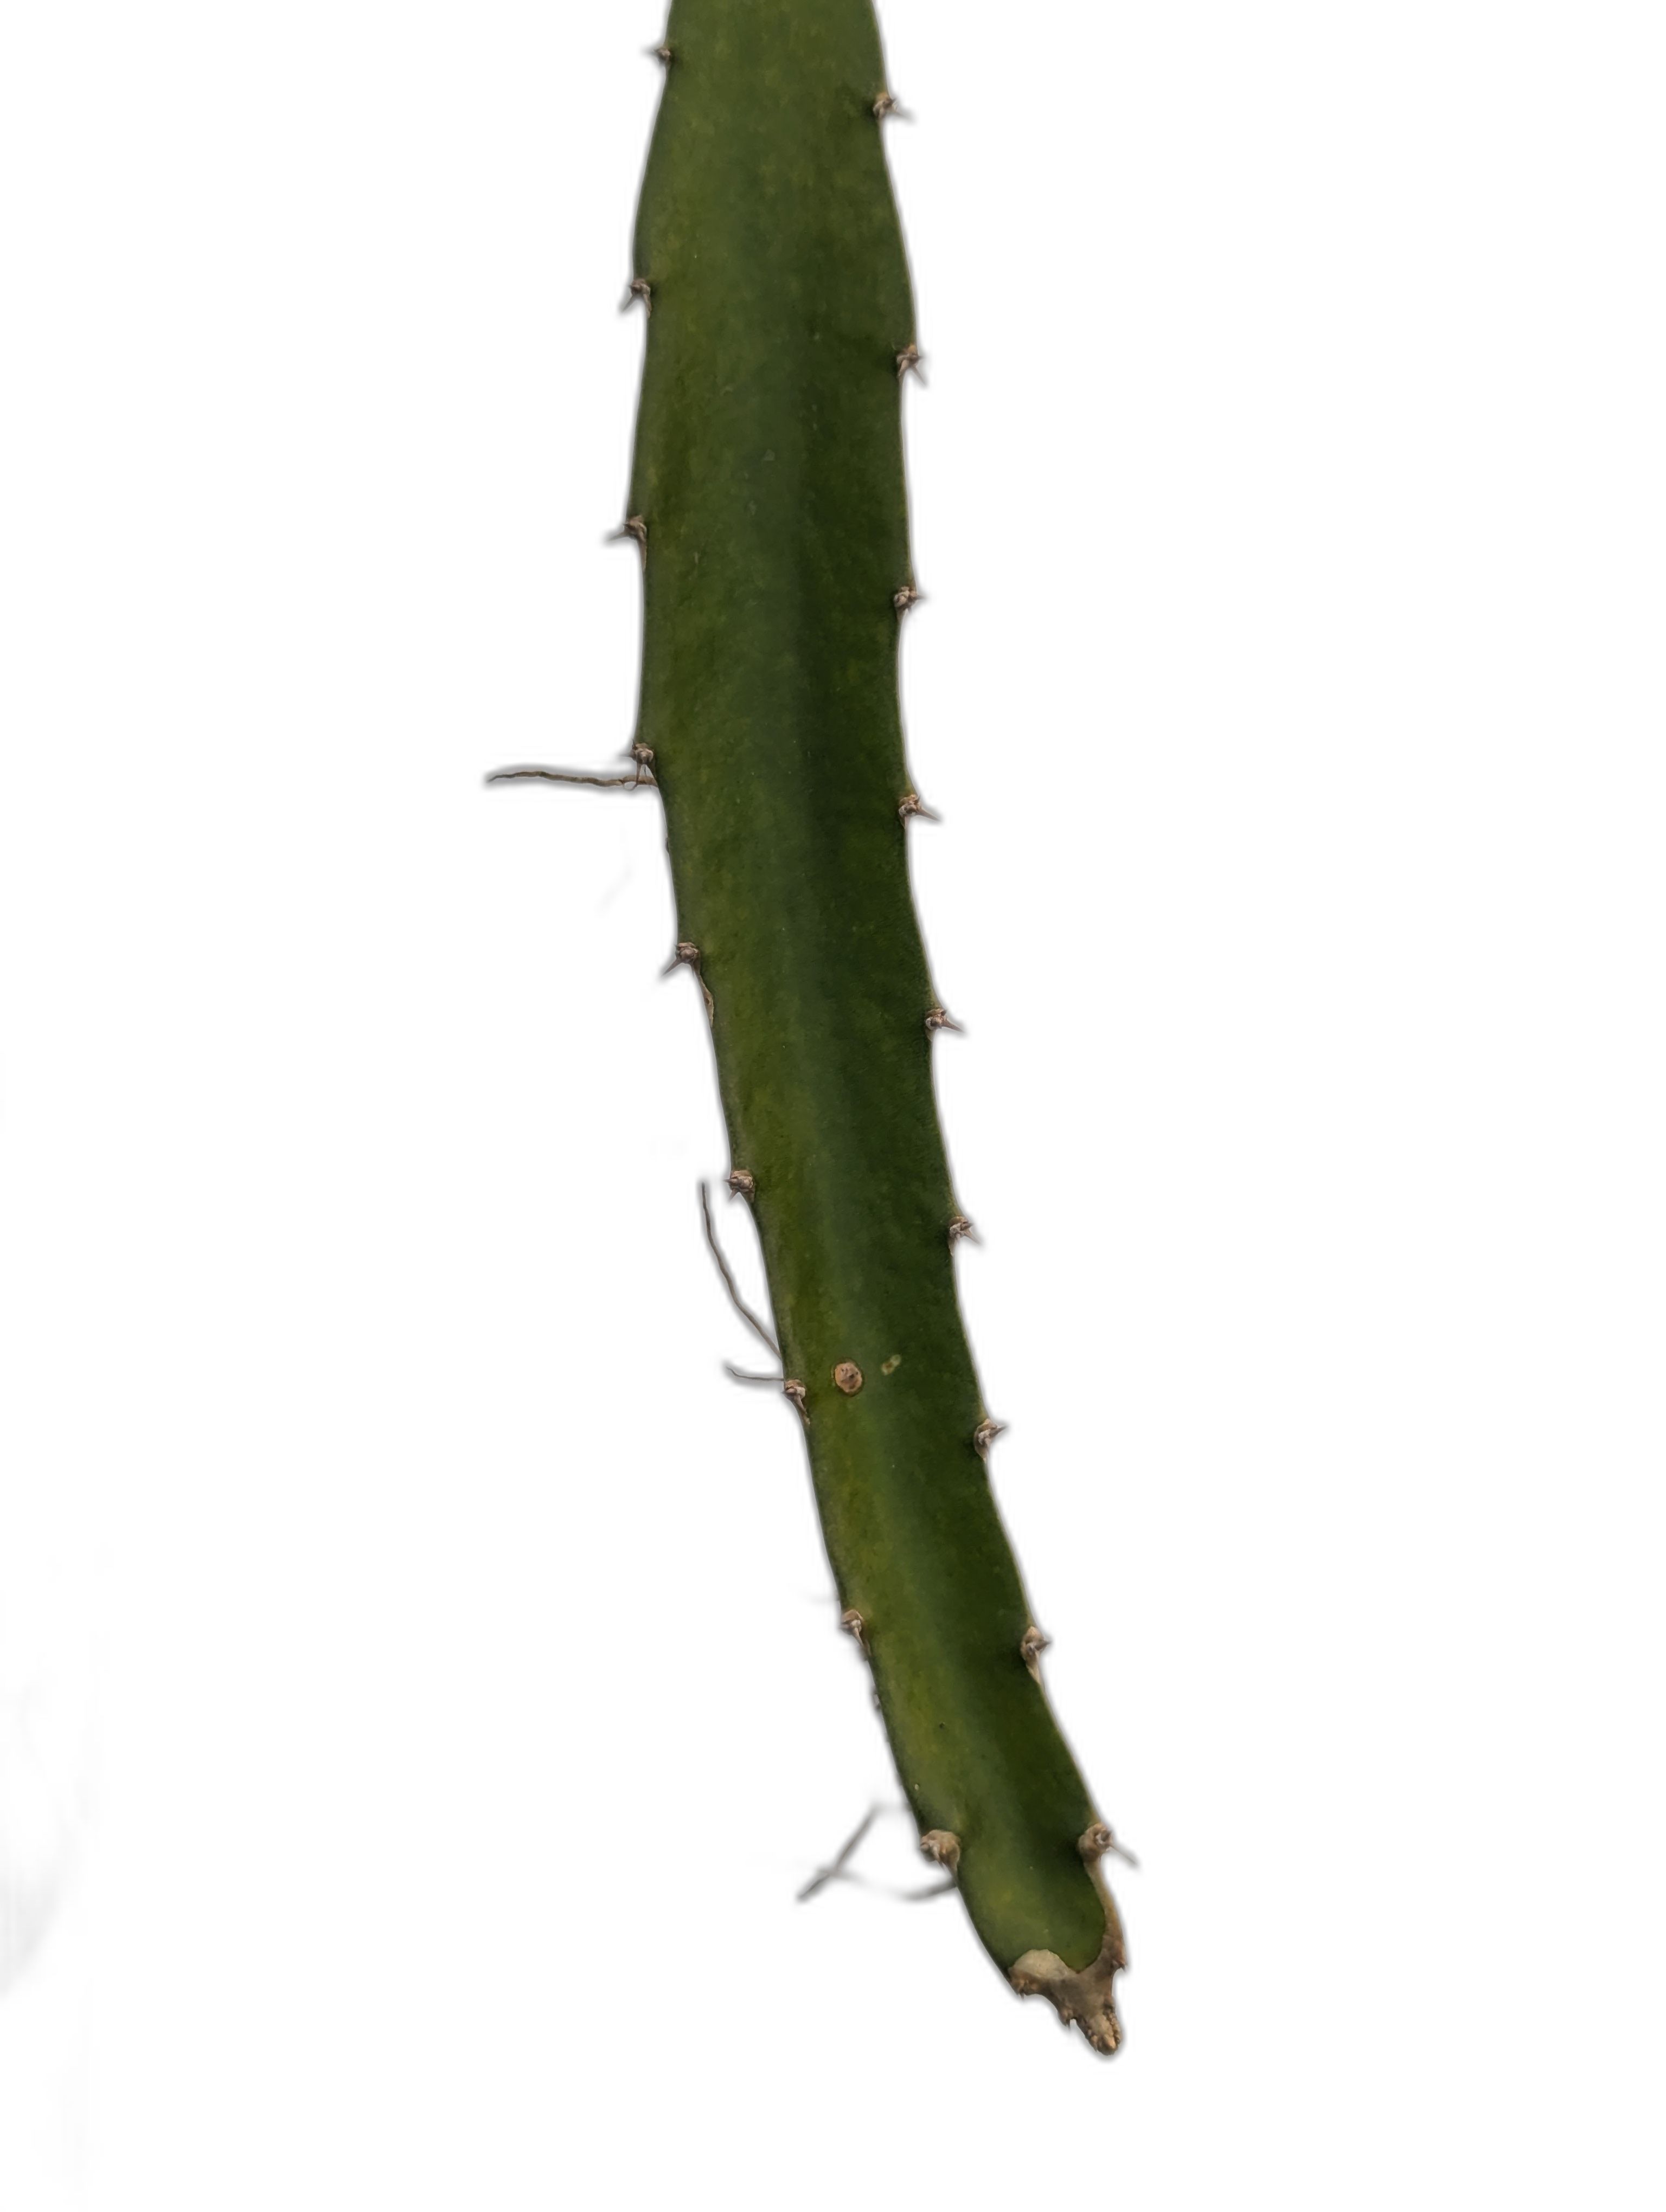
Label: Good leaf